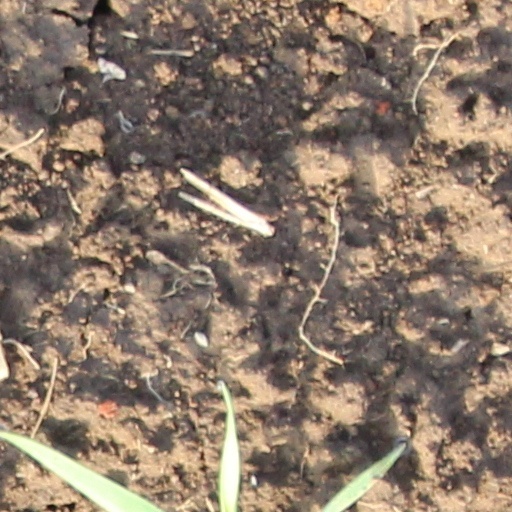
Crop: wheat